Ladnu

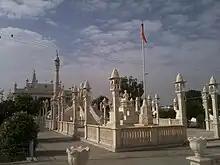
Marble work at the Jain temples

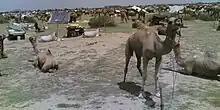
Pabolav cattle Fair

Ladnun, historically known as Chanderi Nagari, is a town in Rajasthan's Didwana-Kuchaman district. Its history is deeply intertwined with the Rathore and Bhati Rajput clans, reflecting a legacy of power struggles, migrations, and alliances.